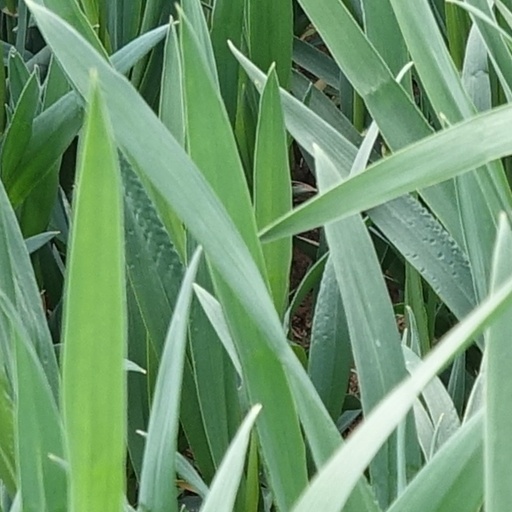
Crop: wheat